The Memorials

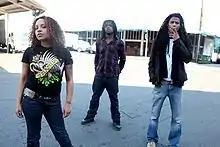
Left to right: Viveca Hawkins, Thomas Pridgen and Nick Brewer

The Memorials is an American hard rock band from Berkeley, California that formed in December 2009. , the line-up consists of Thomas Pridgen, Viveca Hawkins, and Nick Brewer.